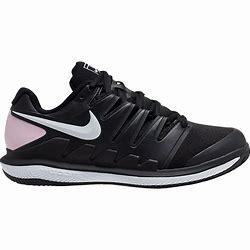
Brand: Nike
Model: Court Air Zoom Vapor X